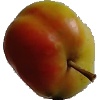
Label: Apple Red Yellow 2